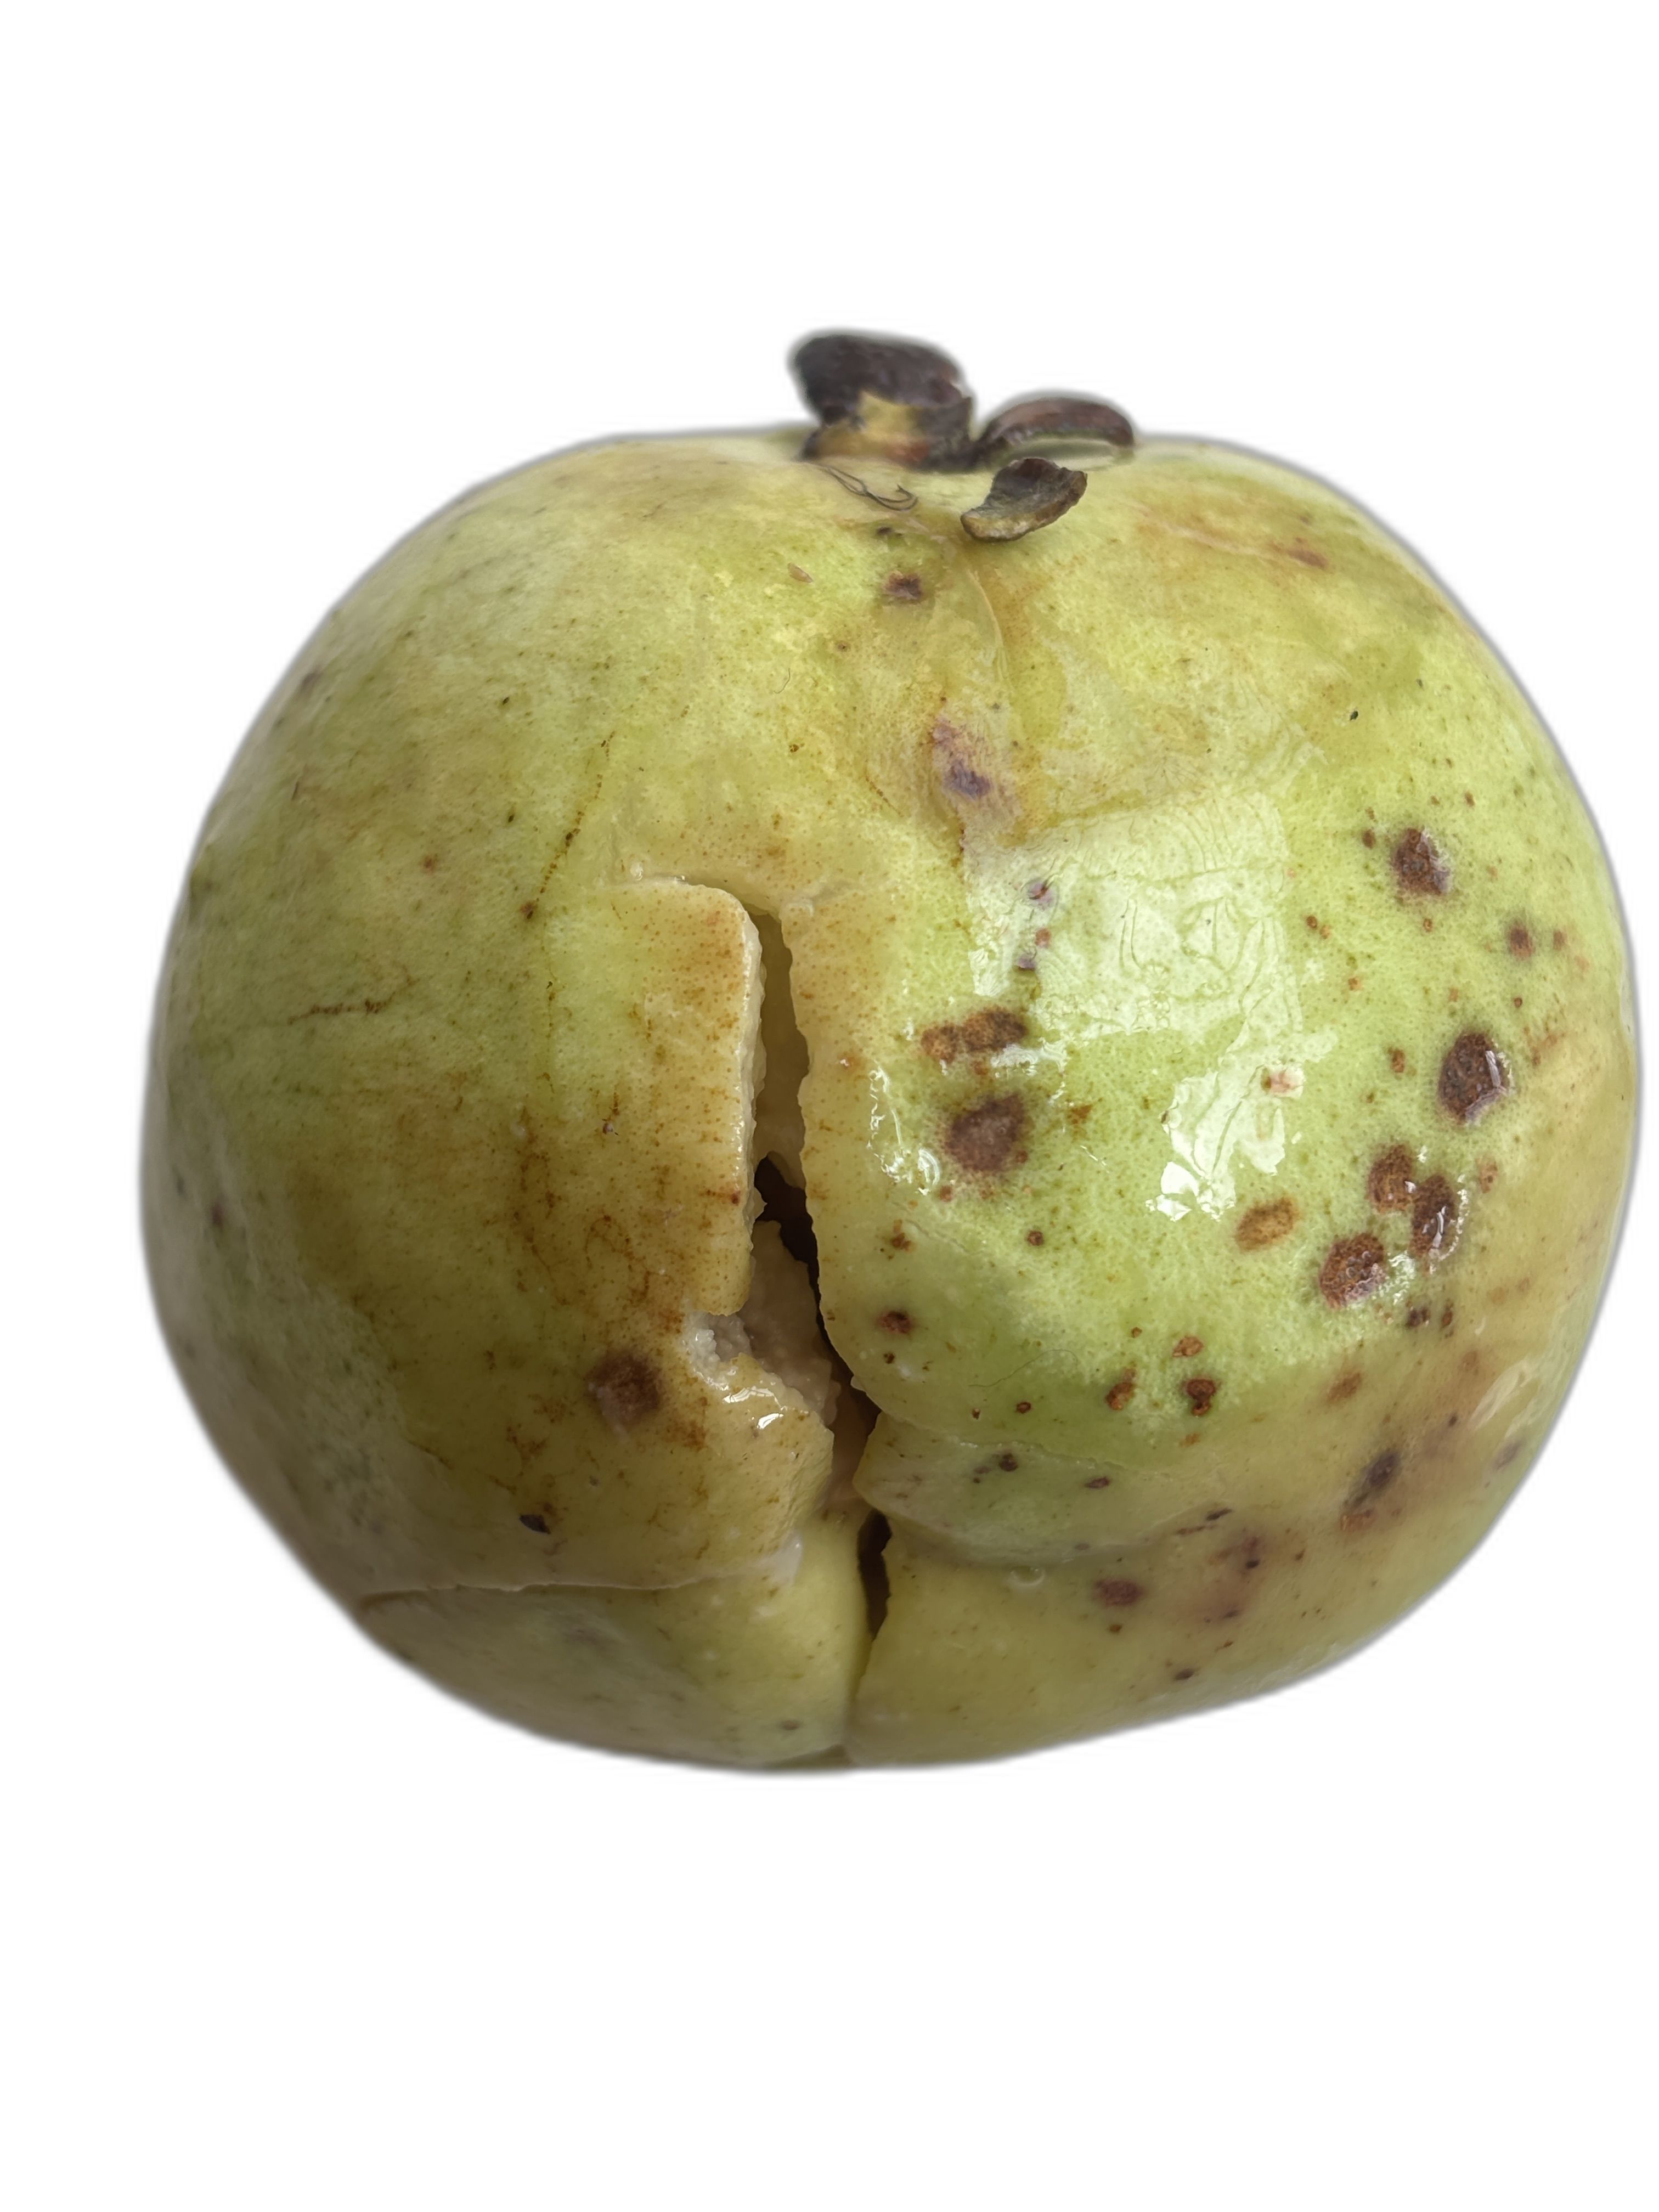
Plant part: fruit
Disease: Styler end root